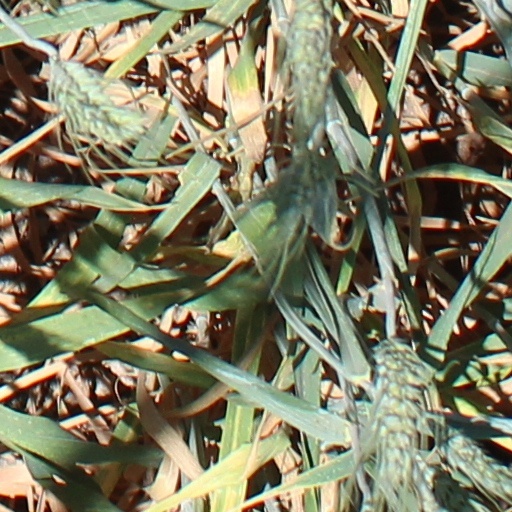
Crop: wheat